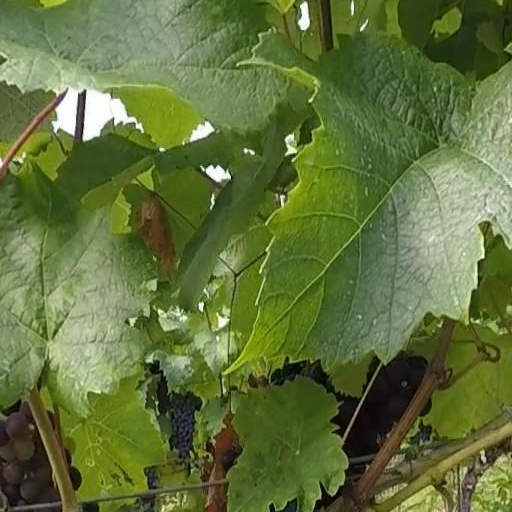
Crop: grape